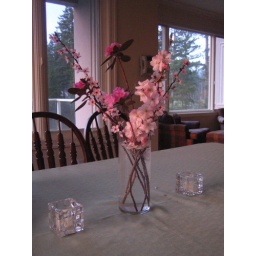
Mom made a really pretty bouquet out of flowers in the yard. I love spring.